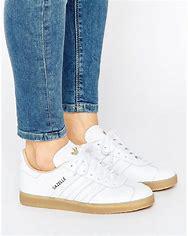
Brand: Adidas
Model: Gazelle